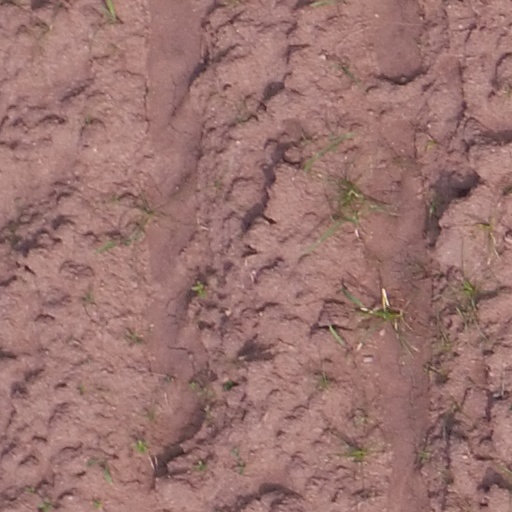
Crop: maize; corn